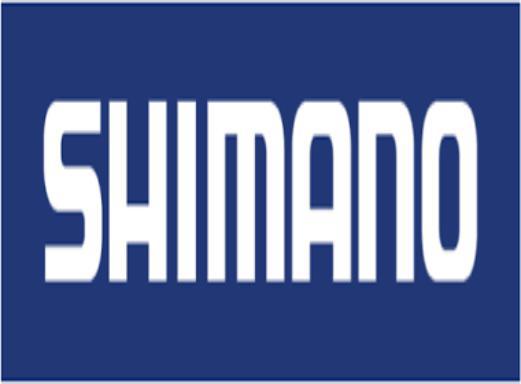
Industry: Others